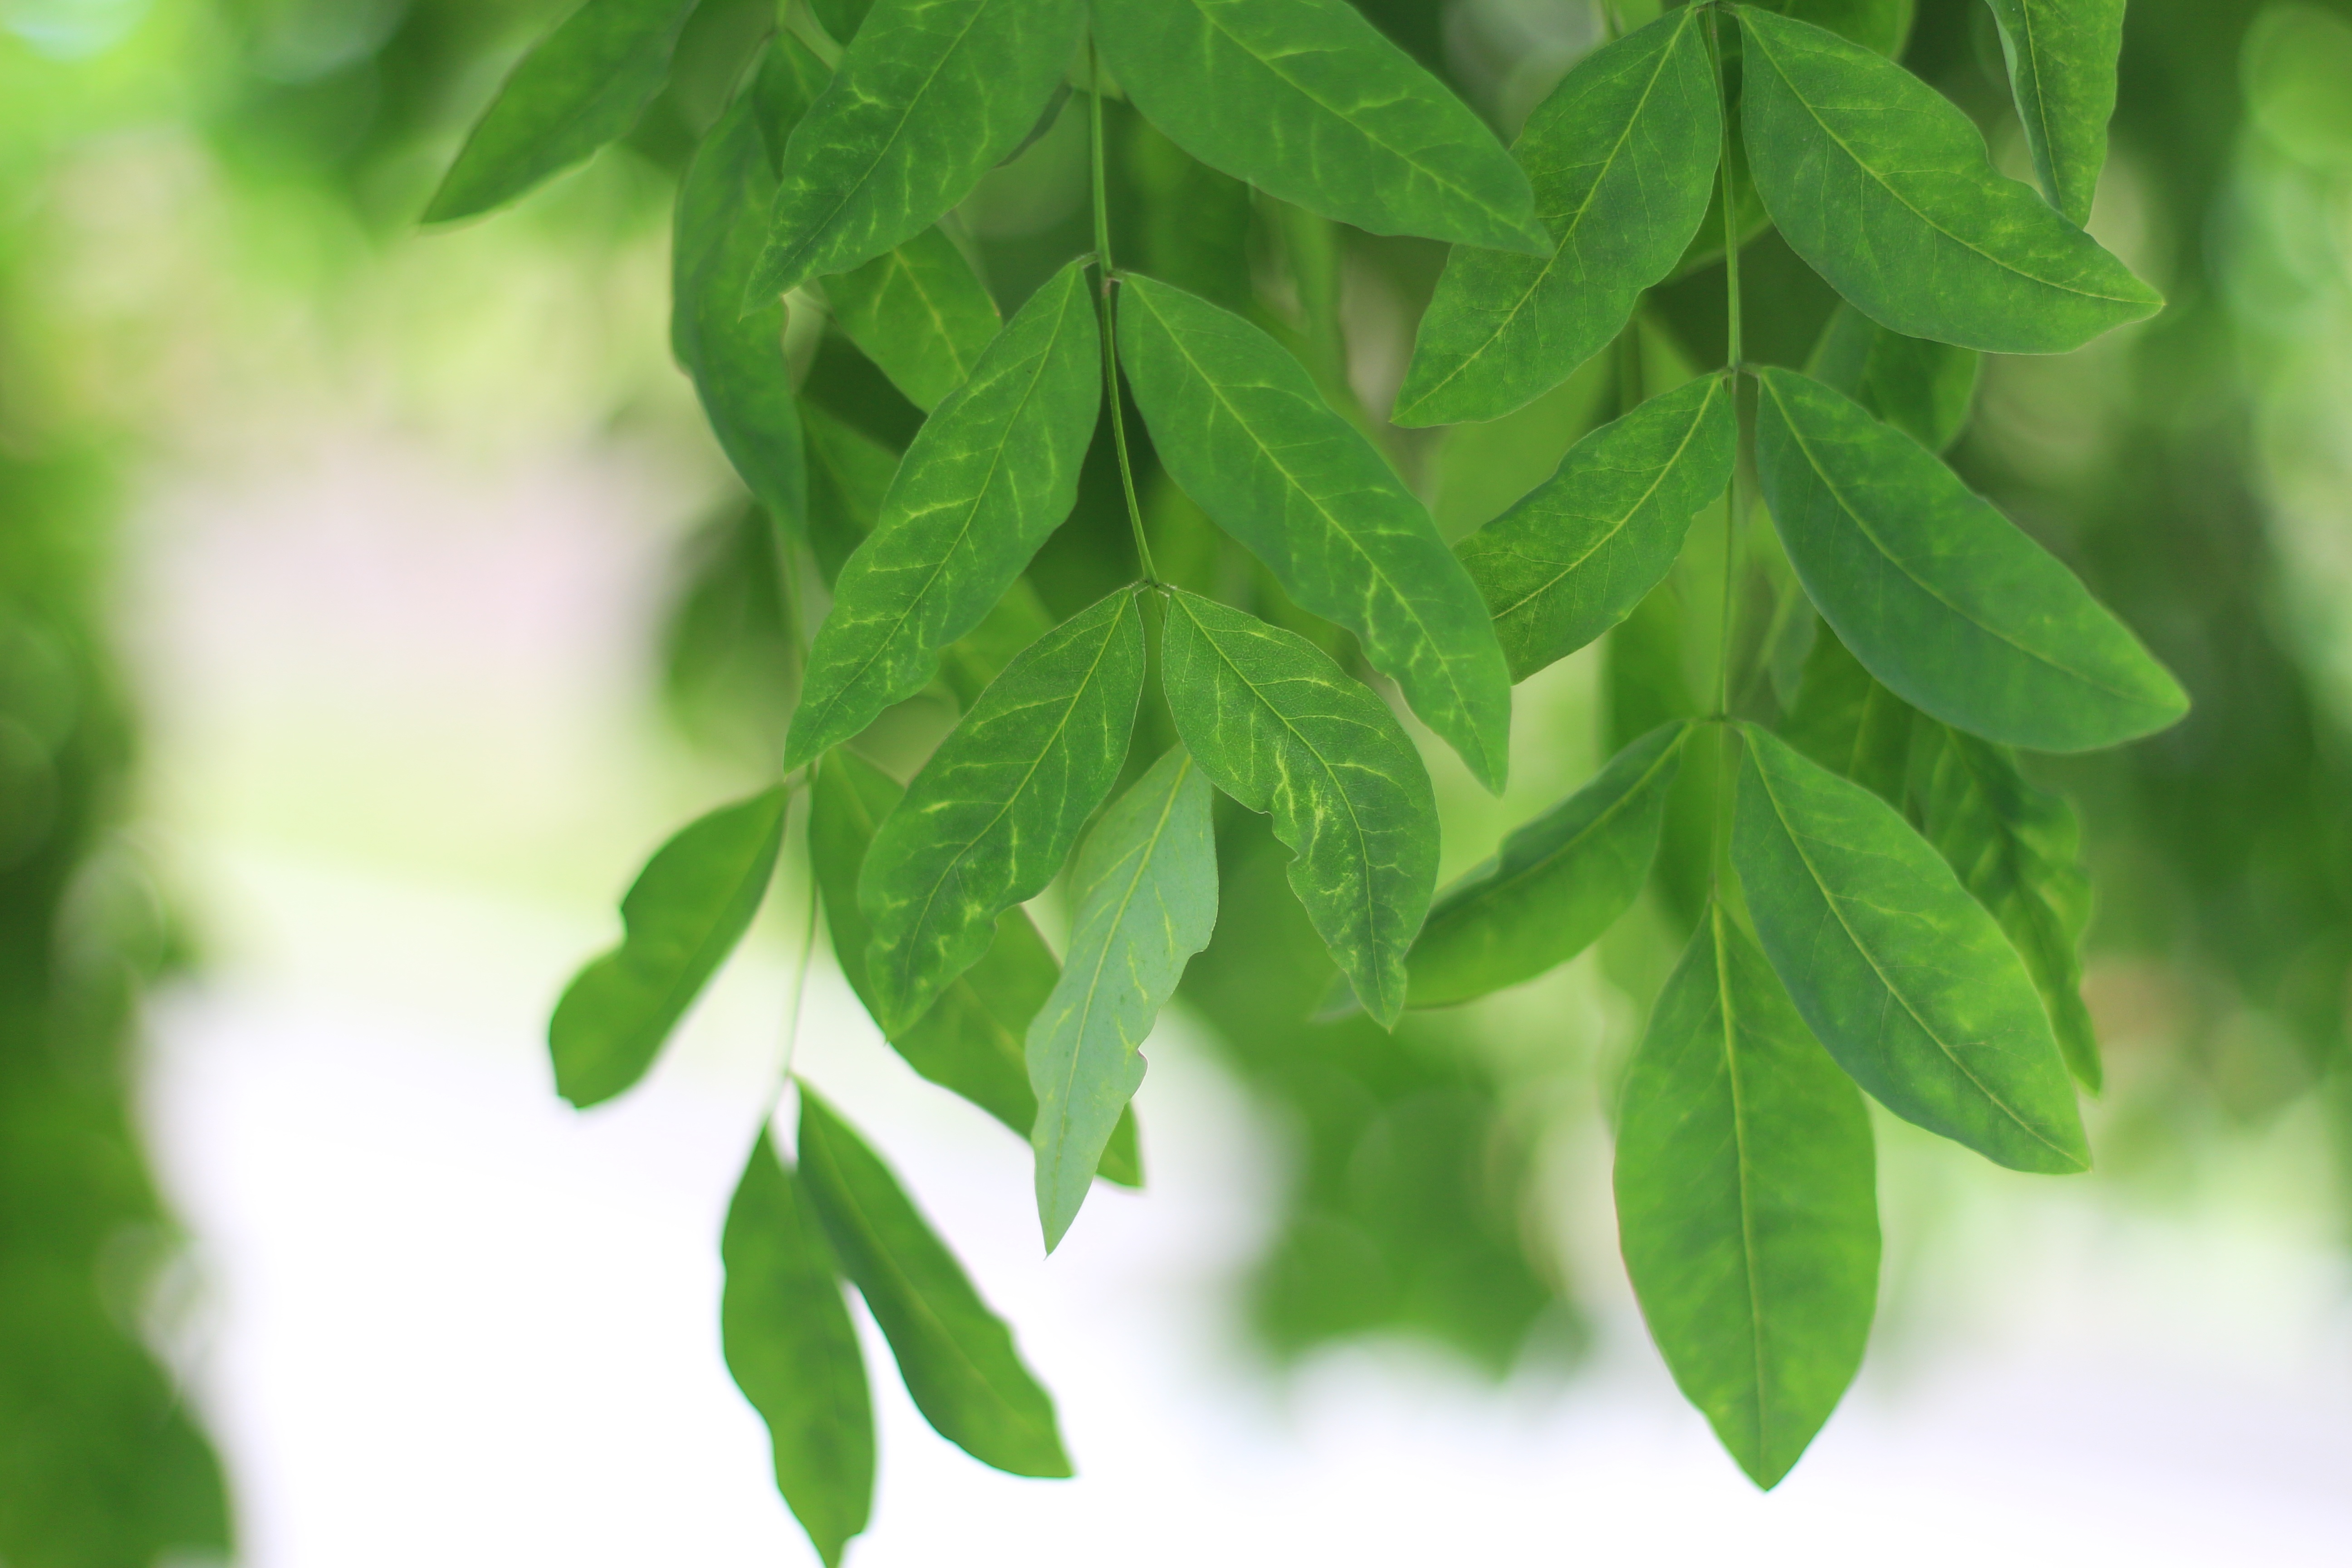
tree, branch, plant, leaf, flower, shade, food, green, produce, breeze, fresh, botany, shrub, branches, deciduous, green leaf, the leaves, flowering plant, woody plant, land plant